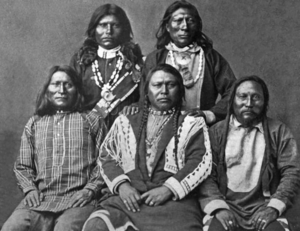
Les Shoshones sont un peuple autochtone amérindien des États-Unis. Également appelés Snakes ou Gens du serpent, ils sont proches des Païutes, des Comanches et des Utes. À l'arrivée des premiers colons européens, ils occupaient une grande région du Grand Bassin et des Grandes Plaines. Ils adoptèrent rapidement le cheval.